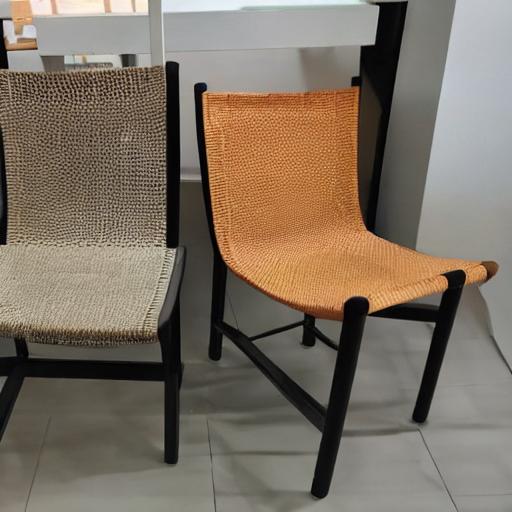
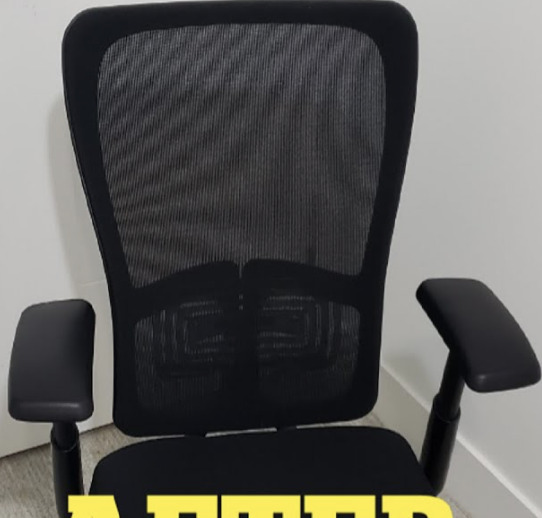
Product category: items_chair
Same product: no